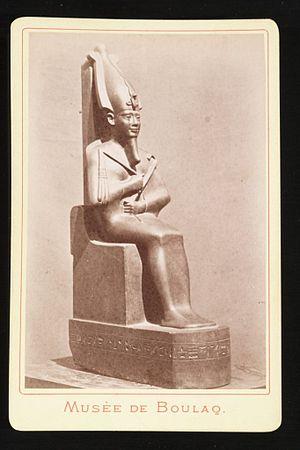
Osiris est un dieu du panthéon égyptien et un roi mythique de l'Égypte antique. Inventeur de l'agriculture et de la religion, son règne est bienfaisant et civilisateur. Il meurt noyé dans le Nil, assassiné dans un complot organisé par Seth, son frère cadet. Malgré le démembrement de son corps, il retrouve la vie par la puissance magique de ses sœurs Isis et Nephtys. Le martyre d'Osiris lui vaut de gagner le monde de l'au-delà dont il devient le souverain et le juge suprême des lois de Maât.